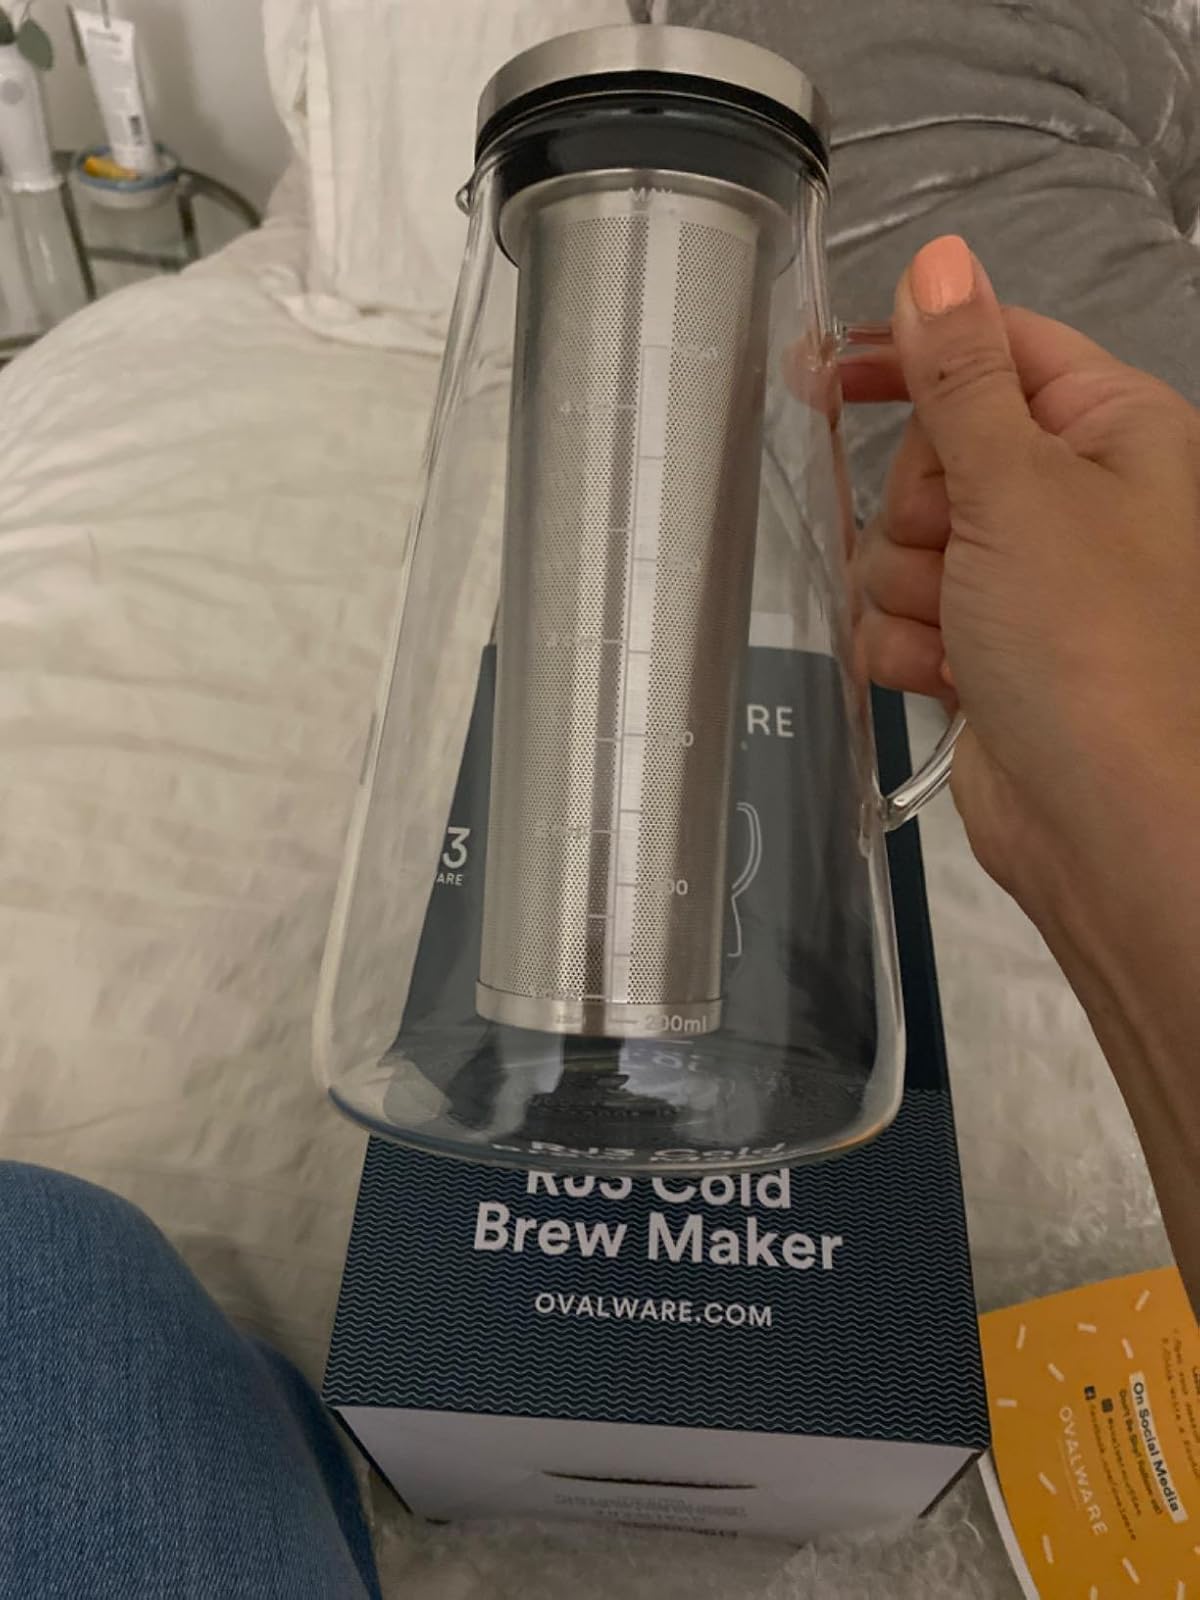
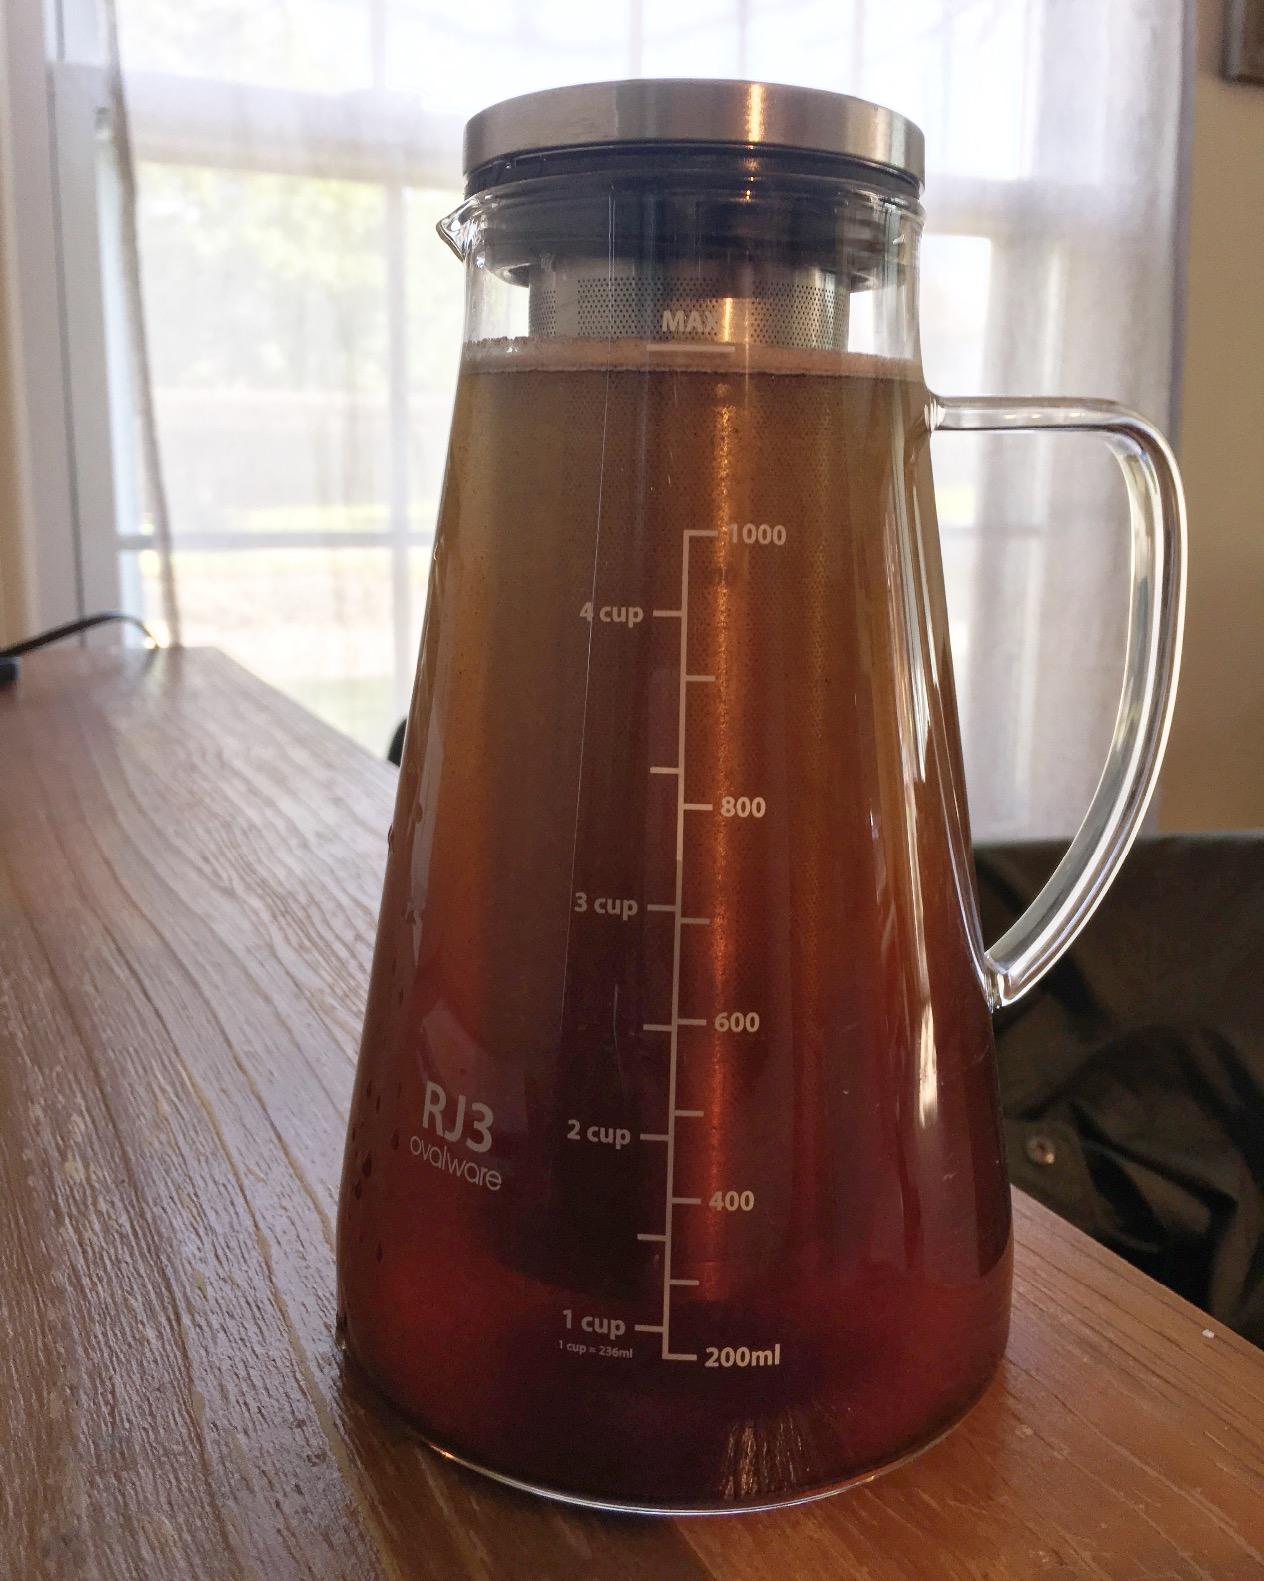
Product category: items_tea
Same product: yes